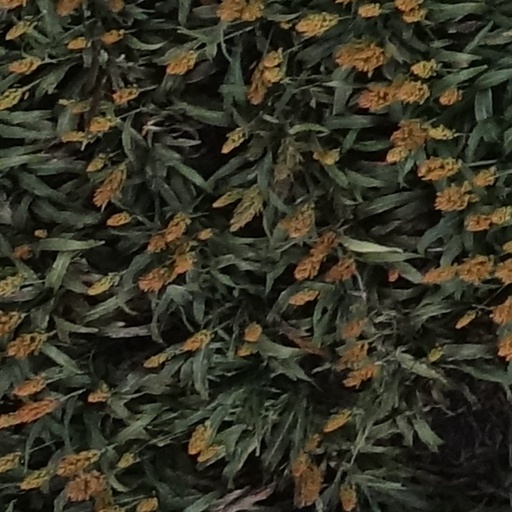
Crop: sorghum